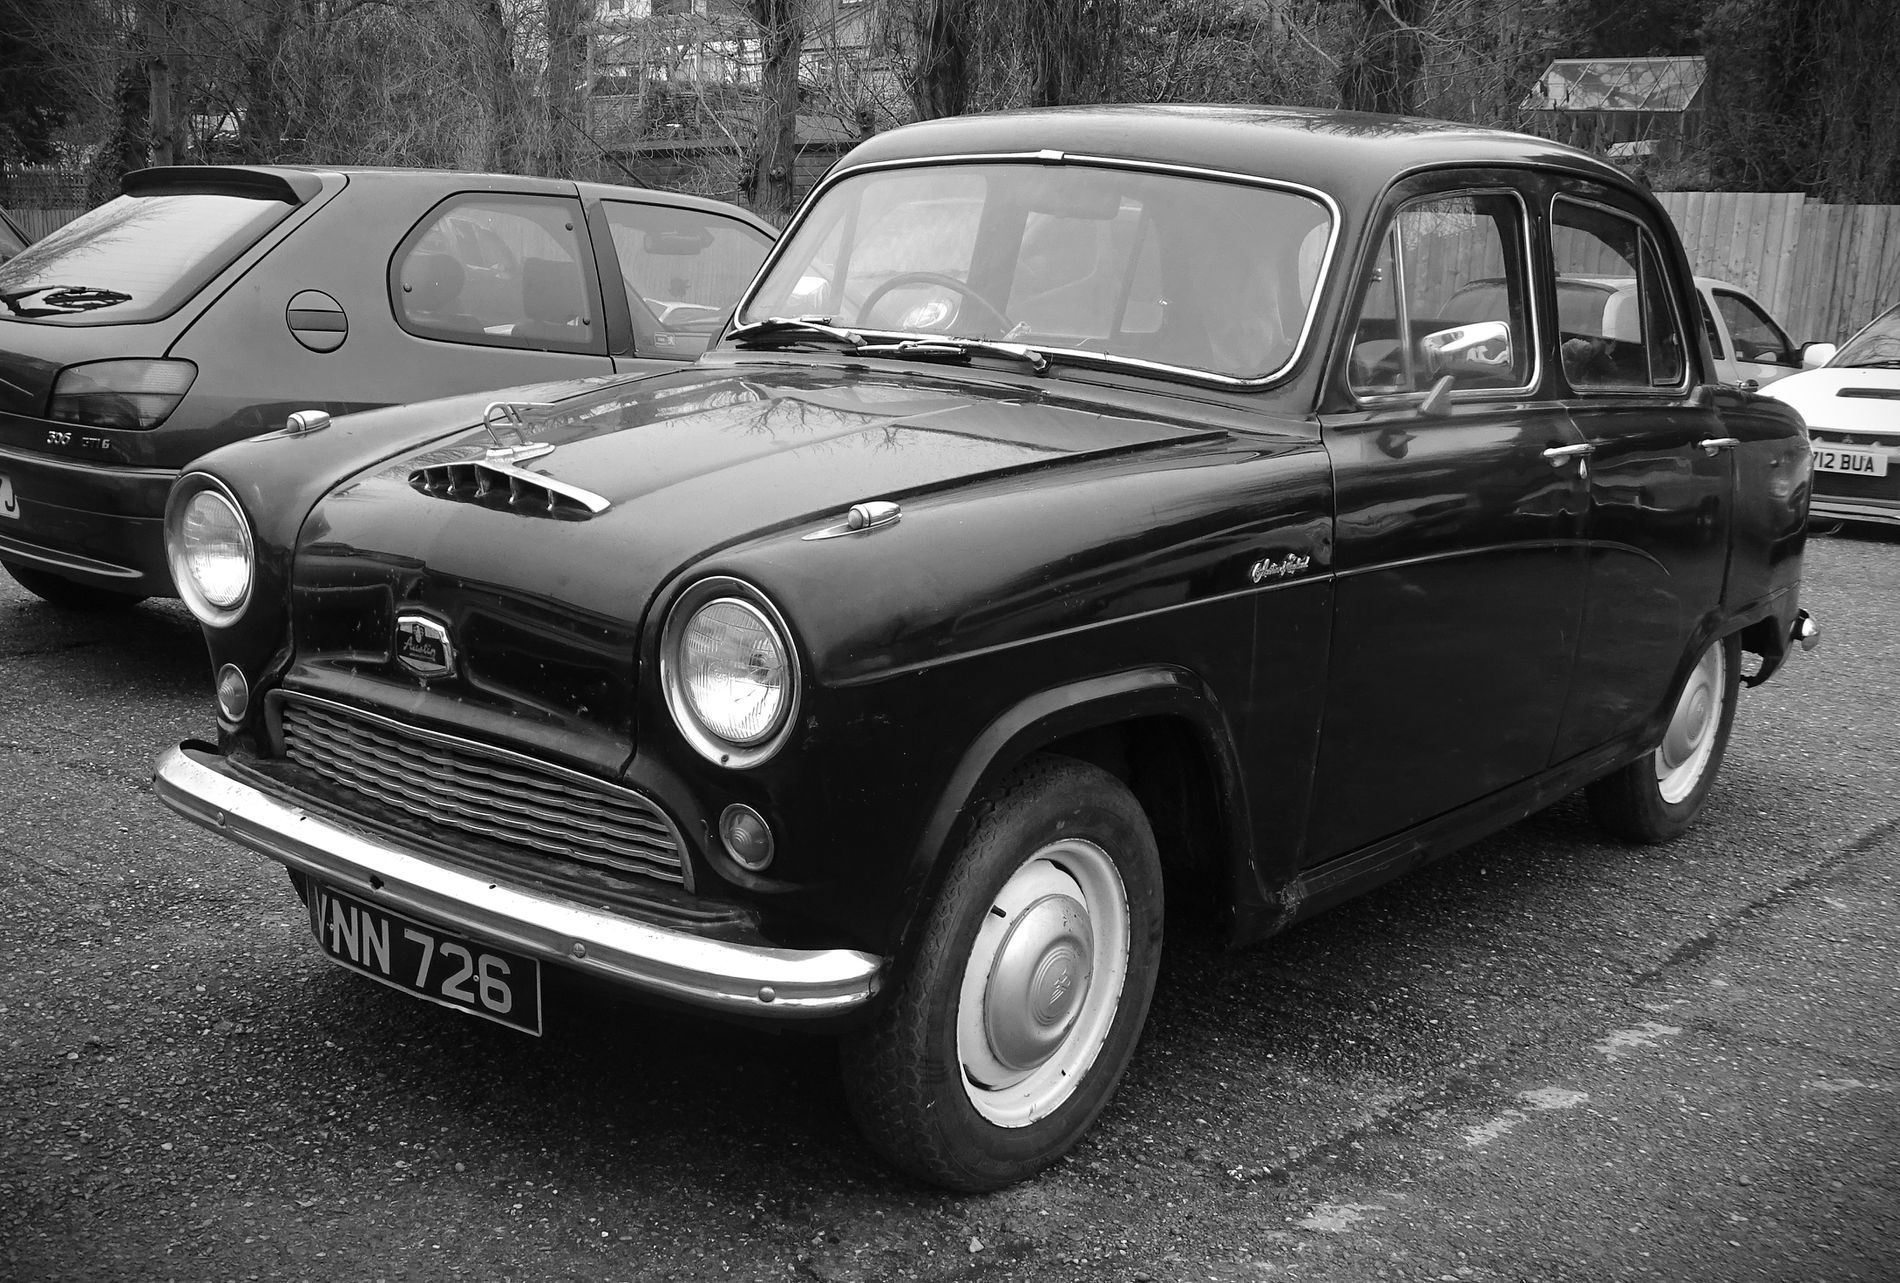
Classic Car
The image shows a black classic car parked in a lot surrounded by modern vehicles Behind it are leafless trees a wooden fence and solar panels installed among the trees creating a layered time contrast
A diagonal angle captures the classic car’s details while the monochrome style enhances its vintage feel the natural background accentuates the contrast between past and present
Labels: Car, Transportation, Vehicle, Alloy Wheel, Car Wheel, Machine, Spoke, Tire, Wheel, Coupe, Sports Car, Chair, Furniture, Sedan, Antique Car, Windshield, Person, Cars, Wooden fence, Asphalt land, Tree branches, Monocrystalline
Camera: SONY DSC-HX400V
Aperture: F3.2
Exposure: 1/40 sec
ISO: 100
Focal length: 5.8 mm